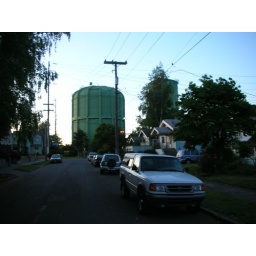
I've lived in Portland for almost nine years and I had no idea these water towers existed.